Freedom of speech

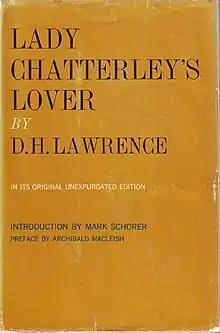
An "unexpurgated" edition of "Lady Chatterley's Lover" (1959)

By the second half of the 17th century philosophers on the European continent like Baruch Spinoza and Pierre Bayle developed ideas encompassing a more universal aspect freedom of speech and toleration than the early English philosophers. By the 18th century the idea of freedom of speech was being discussed by thinkers all over the Western world, especially by French philosophes like Denis Diderot, Baron d'Holbach and Claude Adrien Helvétius. The idea began to be incorporated in political theory both in theory as well as practice; the first state edict in history proclaiming complete freedom of speech was the one issued 4 December 1770 in Denmark-Norway during the regency of Johann Friedrich Struensee. However Struensee himself imposed some minor limitations to this edict on 7 October 1771, and it was even further limited after the fall of Struensee with legislation introduced in 1773, although censorship was not reintroduced.